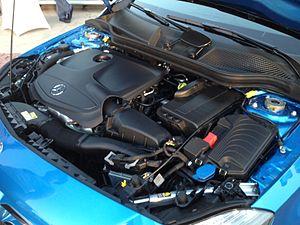
La Mercedes-Benz Classe A est une gamme d'automobile citadine et compacte du constructeur allemand Mercedes-Benz. Elle sera lancée en 1997 puis en 2004, renouvelée en 2012 et enfin en 2018.